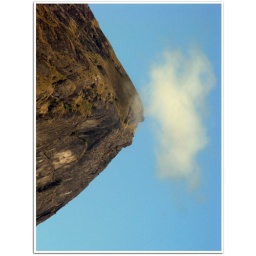
a tiny cloud over the mountain peak :)